The Mask (1994 film)

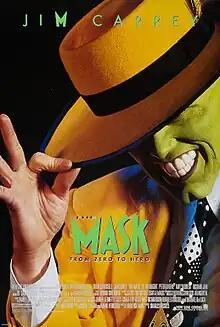
Theatrical release poster

The Mask is a 1994 American superhero comedy film directed by Chuck Russell and produced by Bob Engelman from a screenplay by Mike Werb and a story by Michael Fallon and Mark Verheiden. It is the first film in the "Mask" franchise, based on the comic book series of the same name by John Arcudi and Doug Mahnke, in turn based on a concept by Mike Richardson, published by Dark Horse Comics. It stars Jim Carrey in the title role, with Peter Riegert, Peter Greene, Amy Yasbeck, Richard Jeni, and Cameron Diaz in her film debut. Carrey plays Stanley Ipkiss, an ordinary man who finds an enchanted mask that transforms him into the titular green-faced troublemaker who can cartoonishly alter himself and his surroundings at will. Filming began on August 30, 1993 and concluded that October.